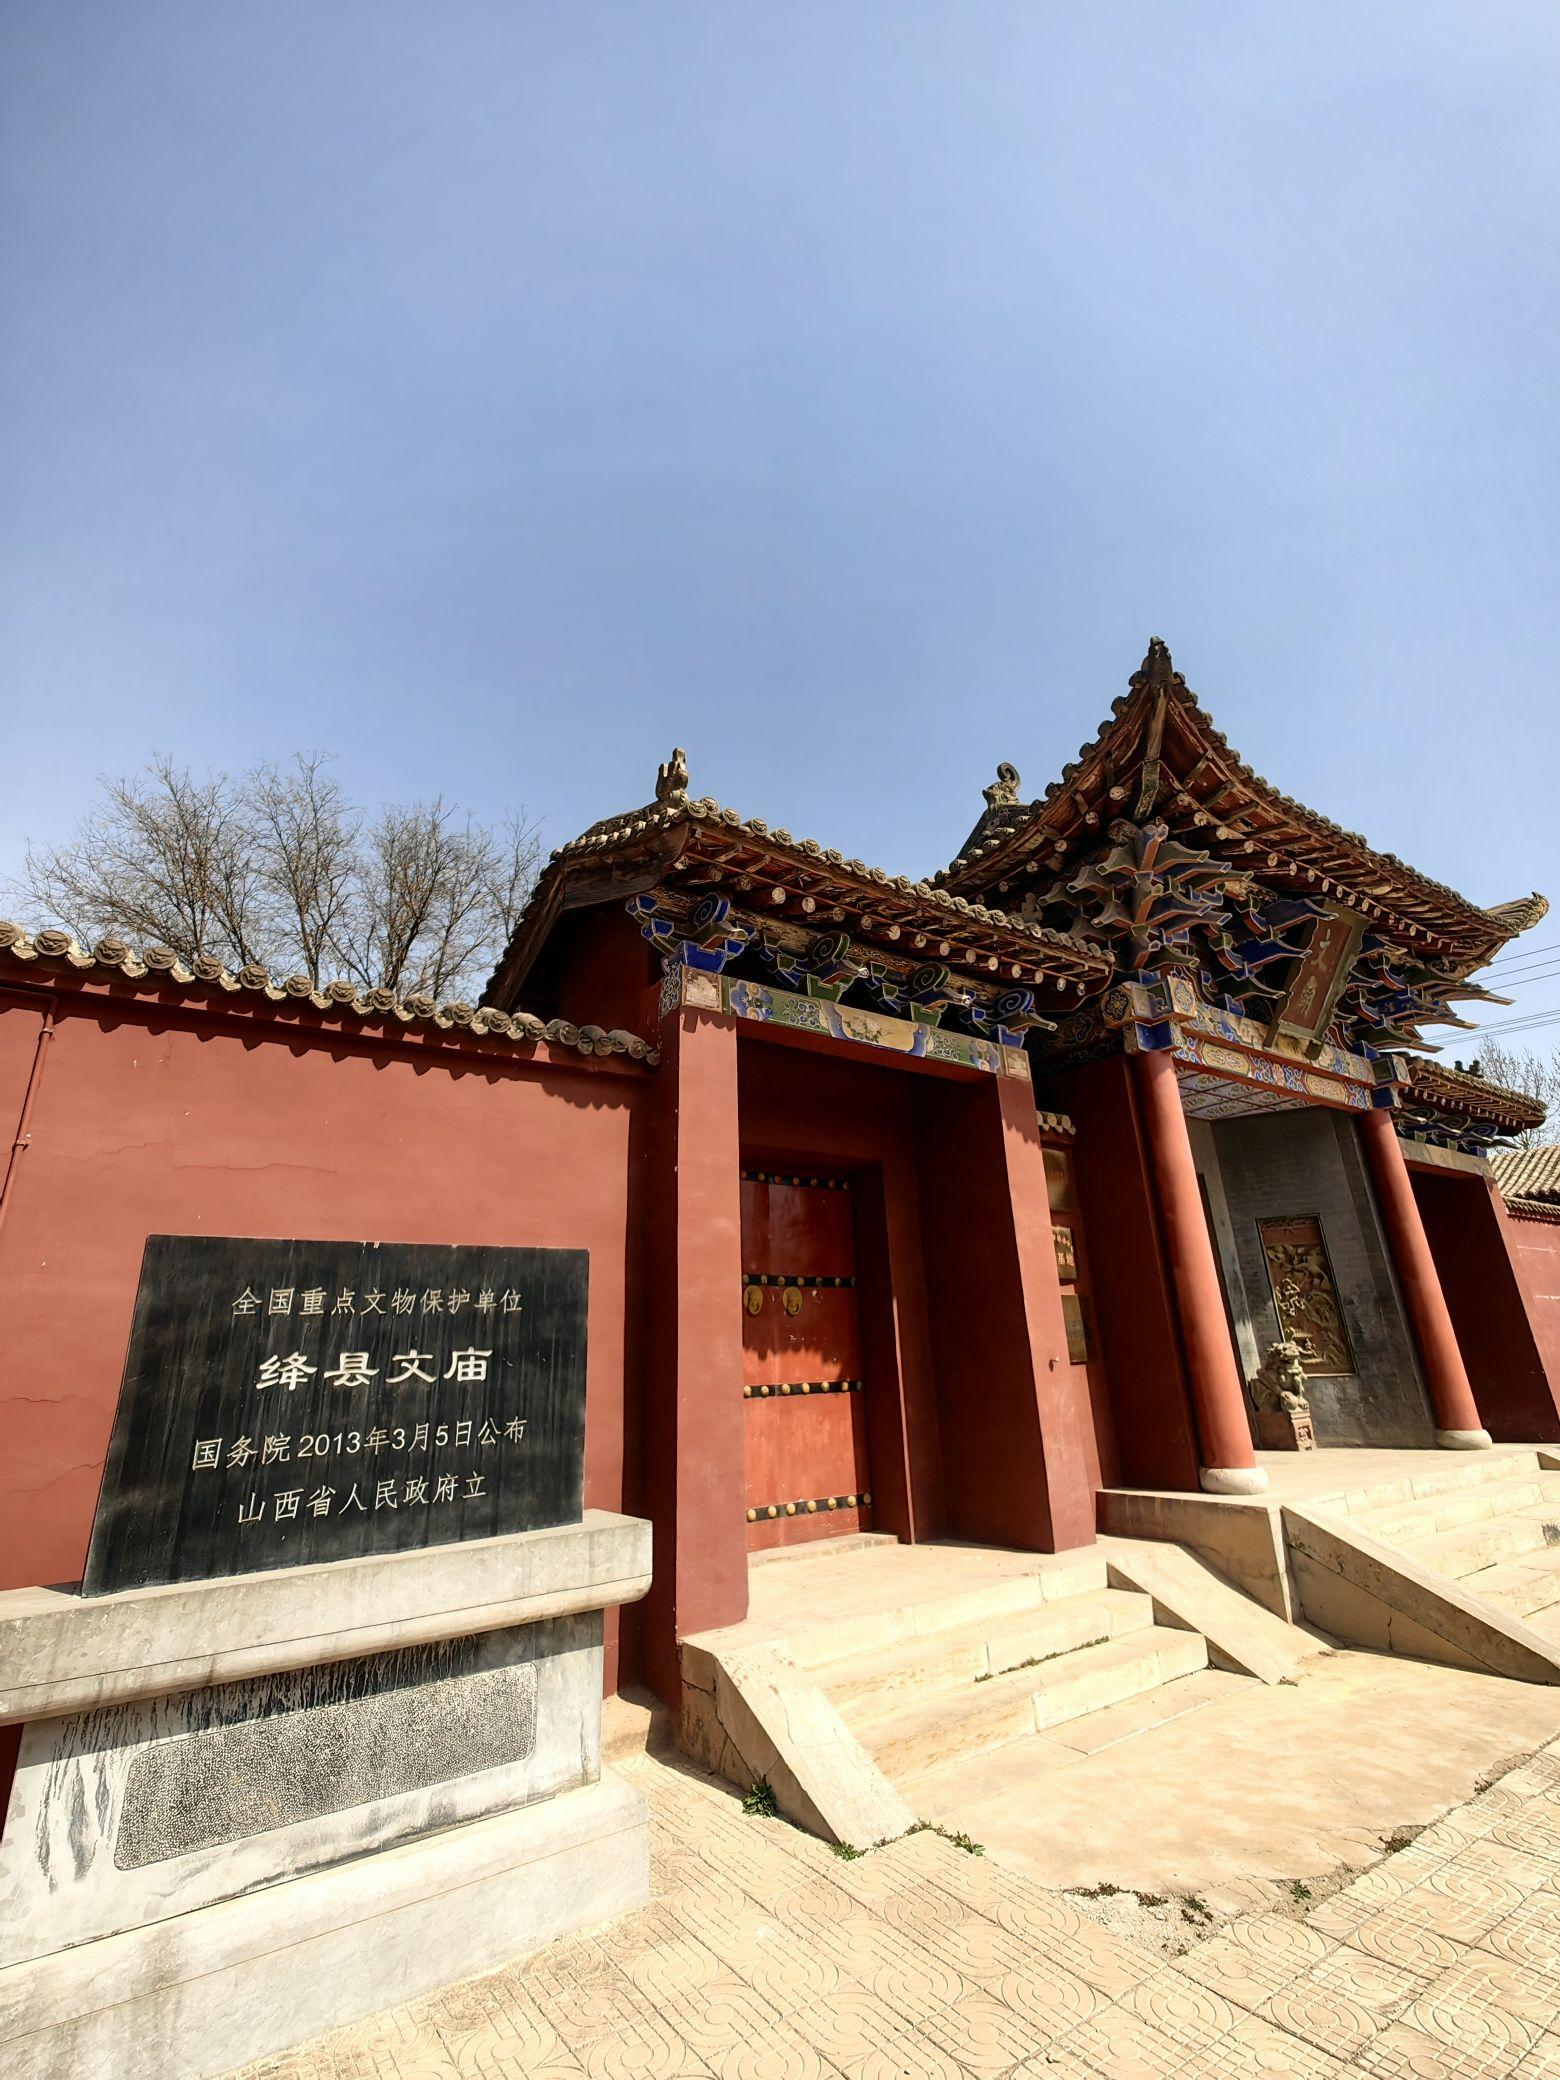
地标名称：绛县文庙
所在城市：运城市·绛县